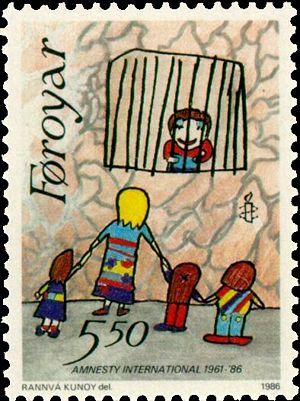
Amnesty International, francisé en Amnistie internationale au Canada, est une organisation non gouvernementale internationale qui promeut la défense des droits de l'homme et le respect de la Déclaration universelle des droits de l'homme. L'organisation milite notamment pour la libération des prisonniers d'opinion, le droit à la liberté d'expression, l'abolition de la peine de mort et de la torture et l'arrêt des crimes politiques, mais aussi pour le respect de l'ensemble des droits civils, politiques, économiques, sociaux et culturels.